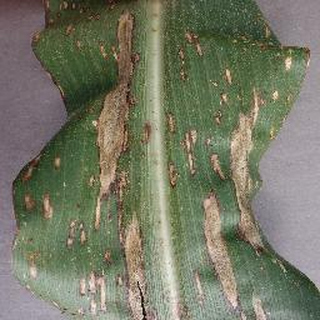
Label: corn_northern_leaf_blight